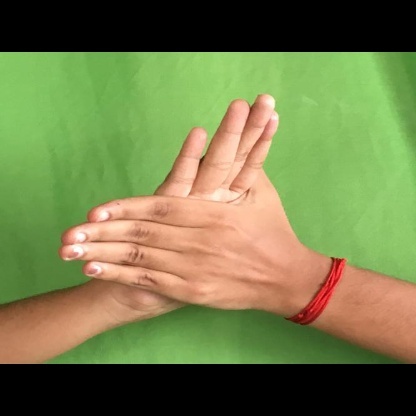
Mudra: Chakra